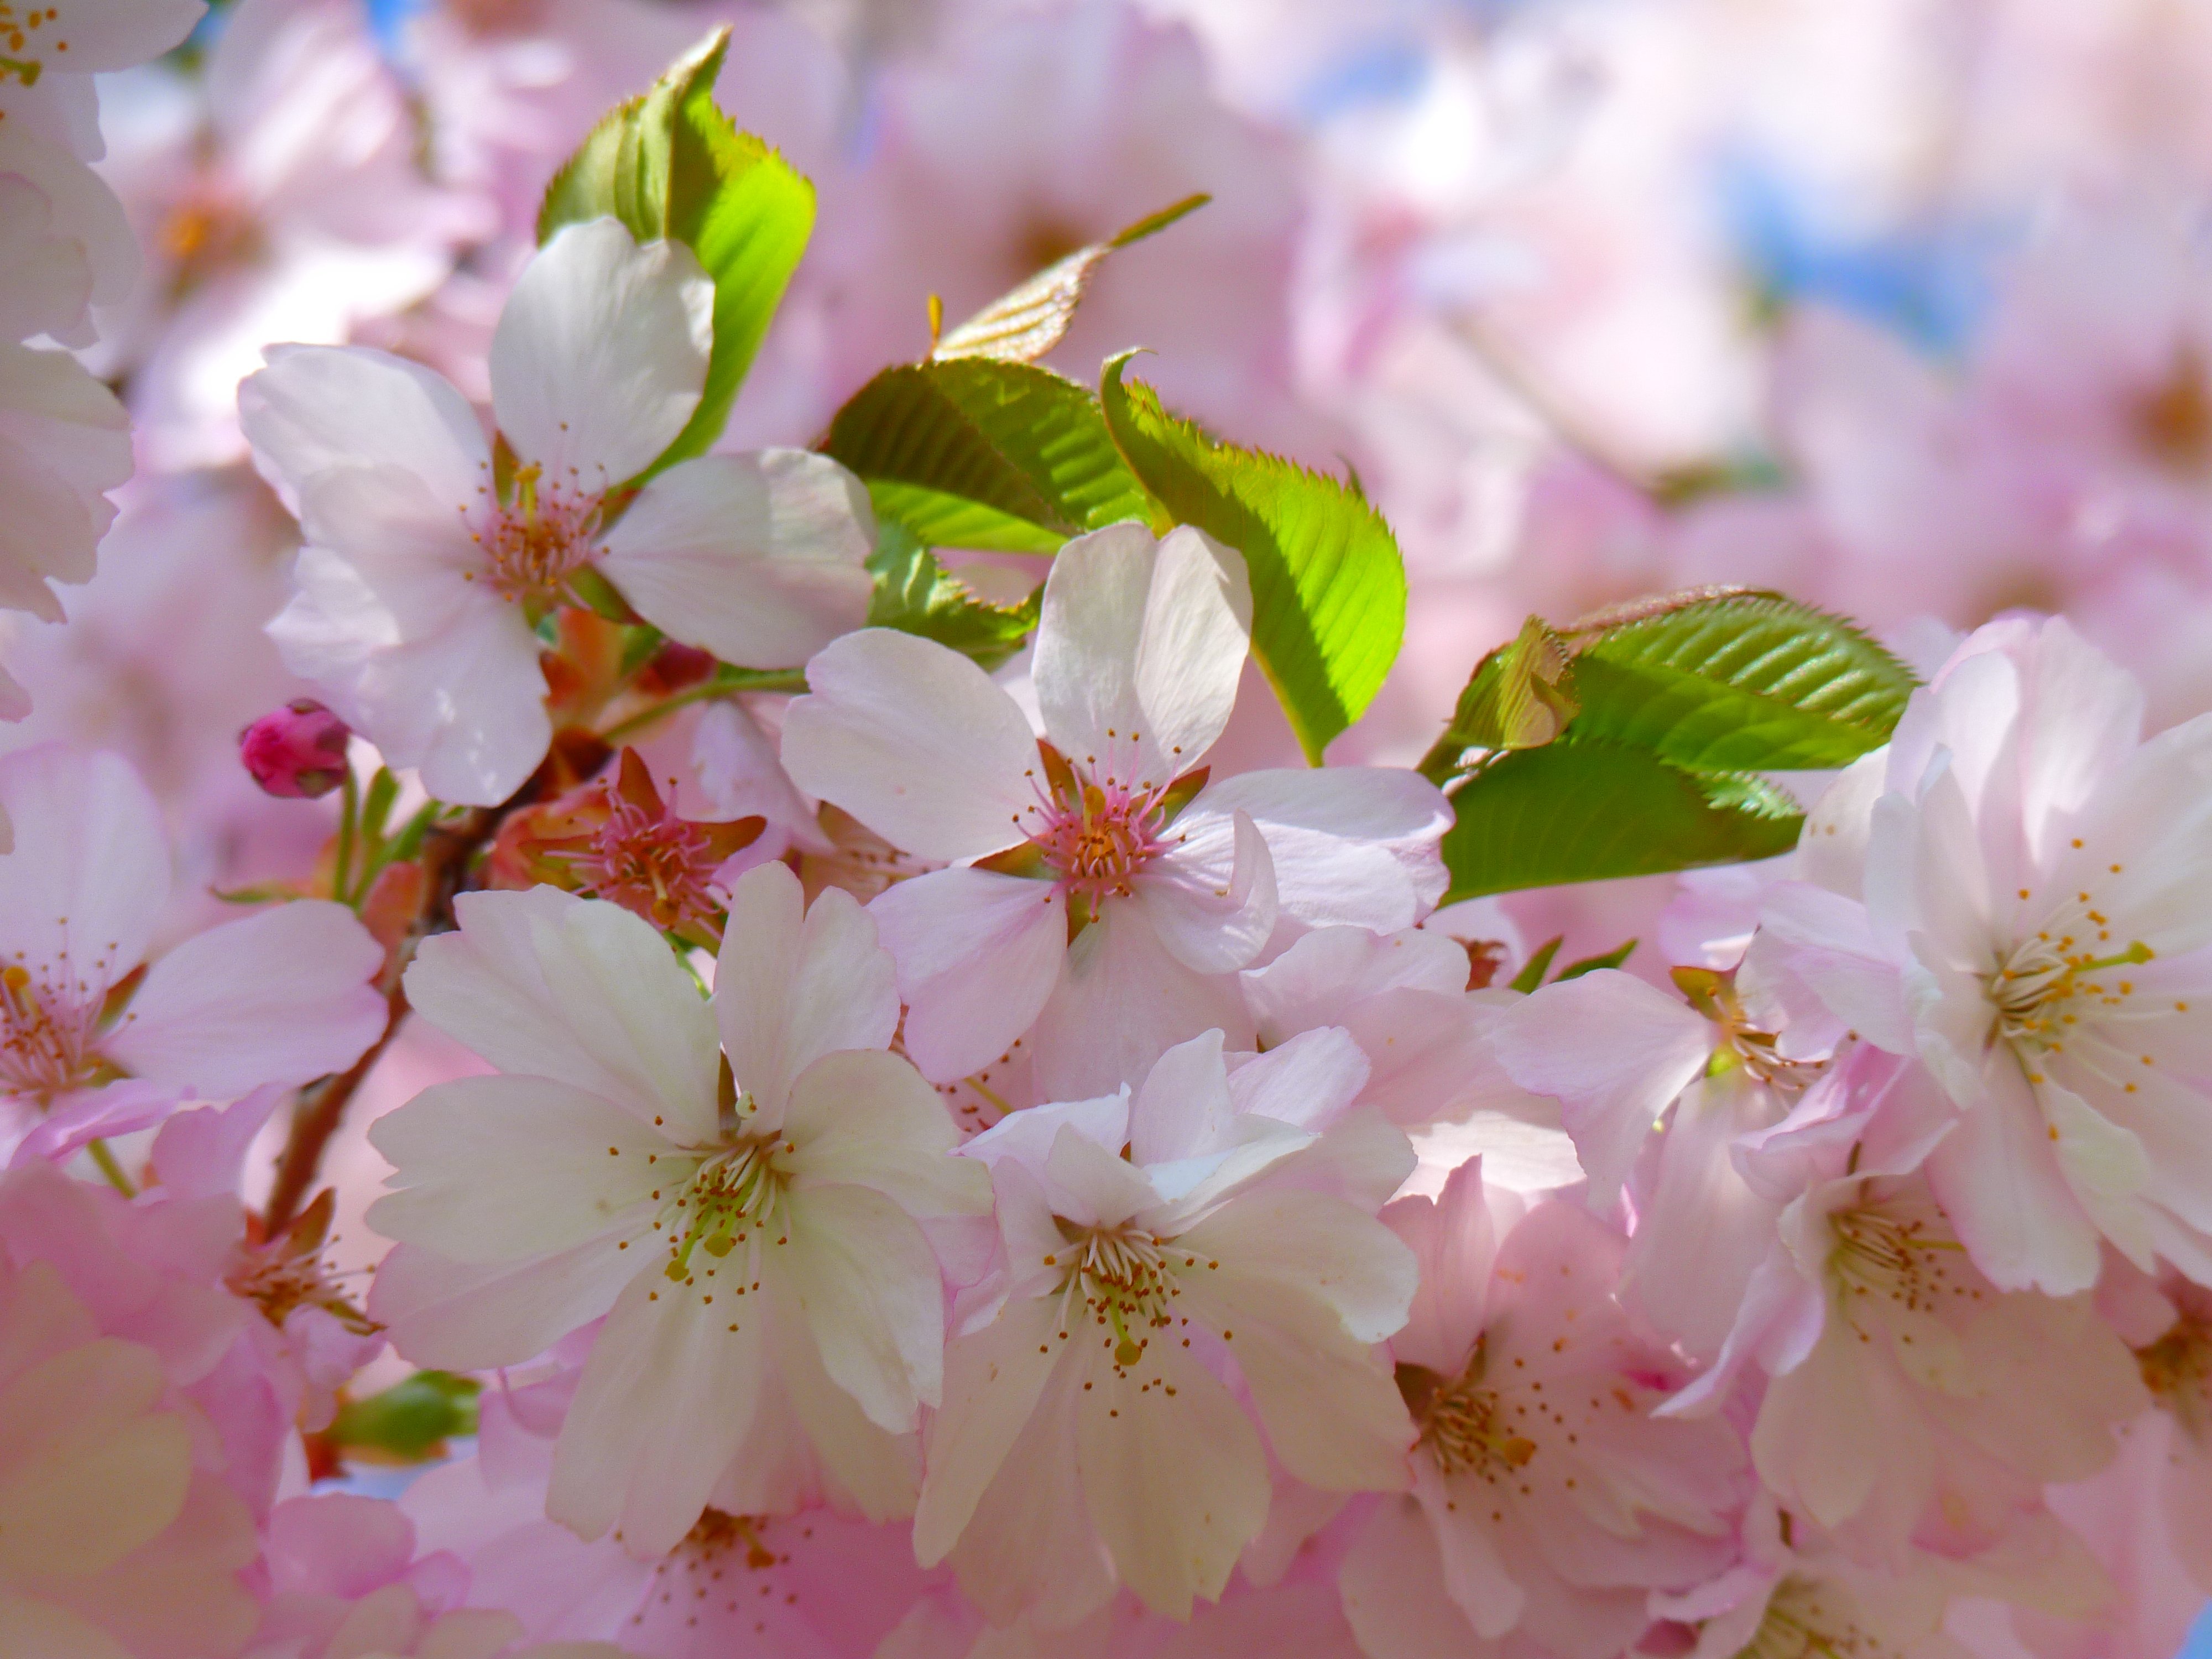
tree, branch, blossom, plant, flower, petal, bloom, food, spring, produce, pink, cherry blossom, japanese cherry trees, cherry, macro photography, flowering plant, rose family, japanese cherry, japanese flowering cherry, ornamental cherry, land plant